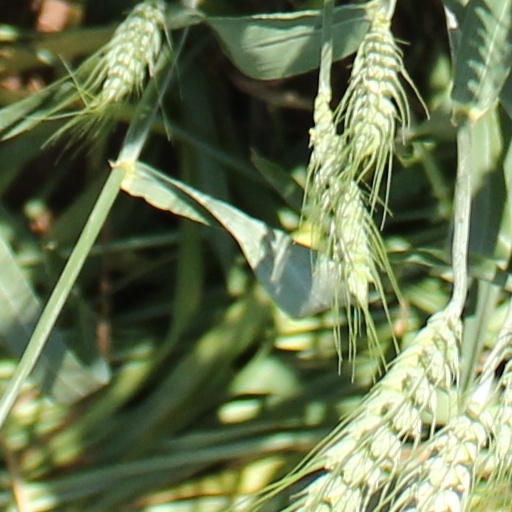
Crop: wheat